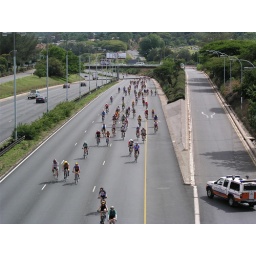
the main highway was closed off for the 28 000 cyclists.taken from bridge over highway - athol-oaklands bridge in the distance.